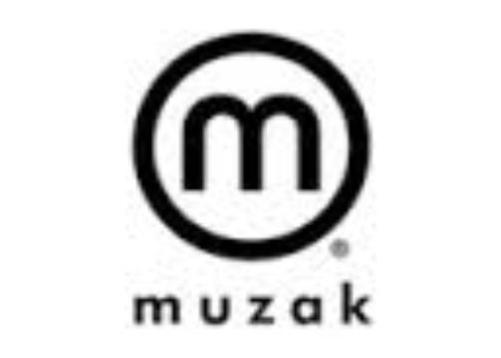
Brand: muzak-2
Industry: Clothes